Danson House

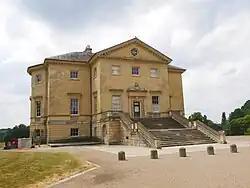
The north face of Danson House, Bexley

Danson House is a Palladian mansion and a Grade I listed building at the centre of Danson Park, in Welling in the London Borough of Bexley, south-east London.